Christian Griepenkerl

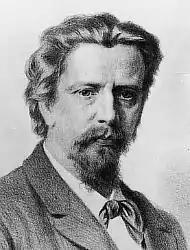
Christian Griepenkerl in 1882

In 1874, Griepenkerl was appointed a professor at the Academy of Fine Arts Vienna, where starting in 1877 he headed a special school for historical painting. His specialty was the allegorical representation using themes from classical mythology and portraiture. Griepenkerl thereby taught an entire generation of Viennese painters. Among his most famous students are Jurij Šubic, Carl Moll (1880–81), Alfred Roller, Jacques Bunimowitsch, Max Kurzweil, Paja Jovanović, Carl Otto Czeschka (1894–99), Richard Gerstl (1898–99), Egon Schiele (1906–08), Anton Faistauer (1906–09), Richard Geiger, and Uroš Predić. His conservative and "antiquated views" led to repeated protests on the part of his students and later even to withdrawals, leading among other things to the founding of the New Art Group.